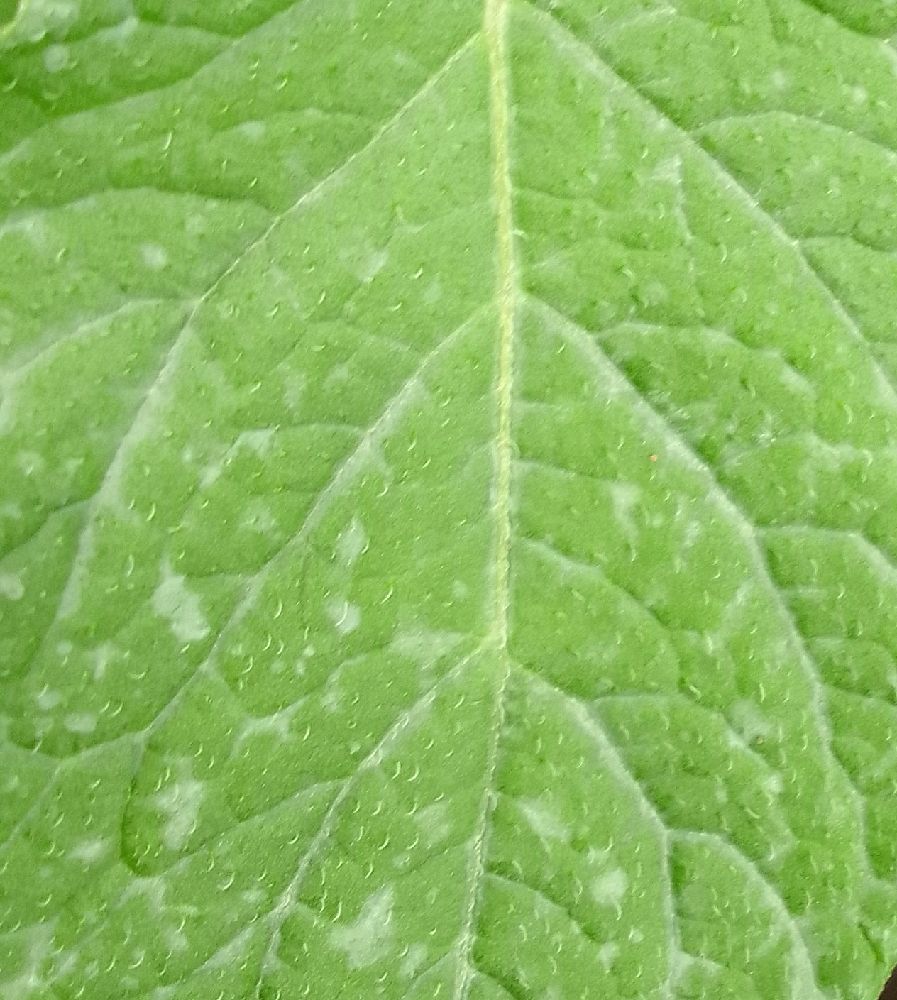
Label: Healthy